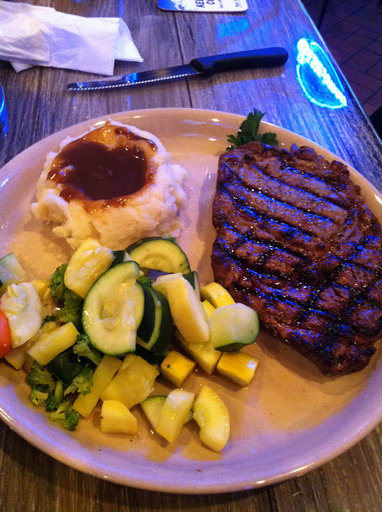
Label: steak